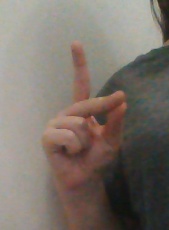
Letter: ta